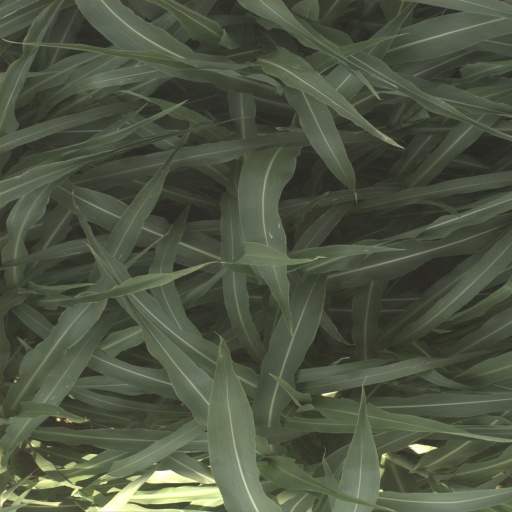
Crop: sorghum